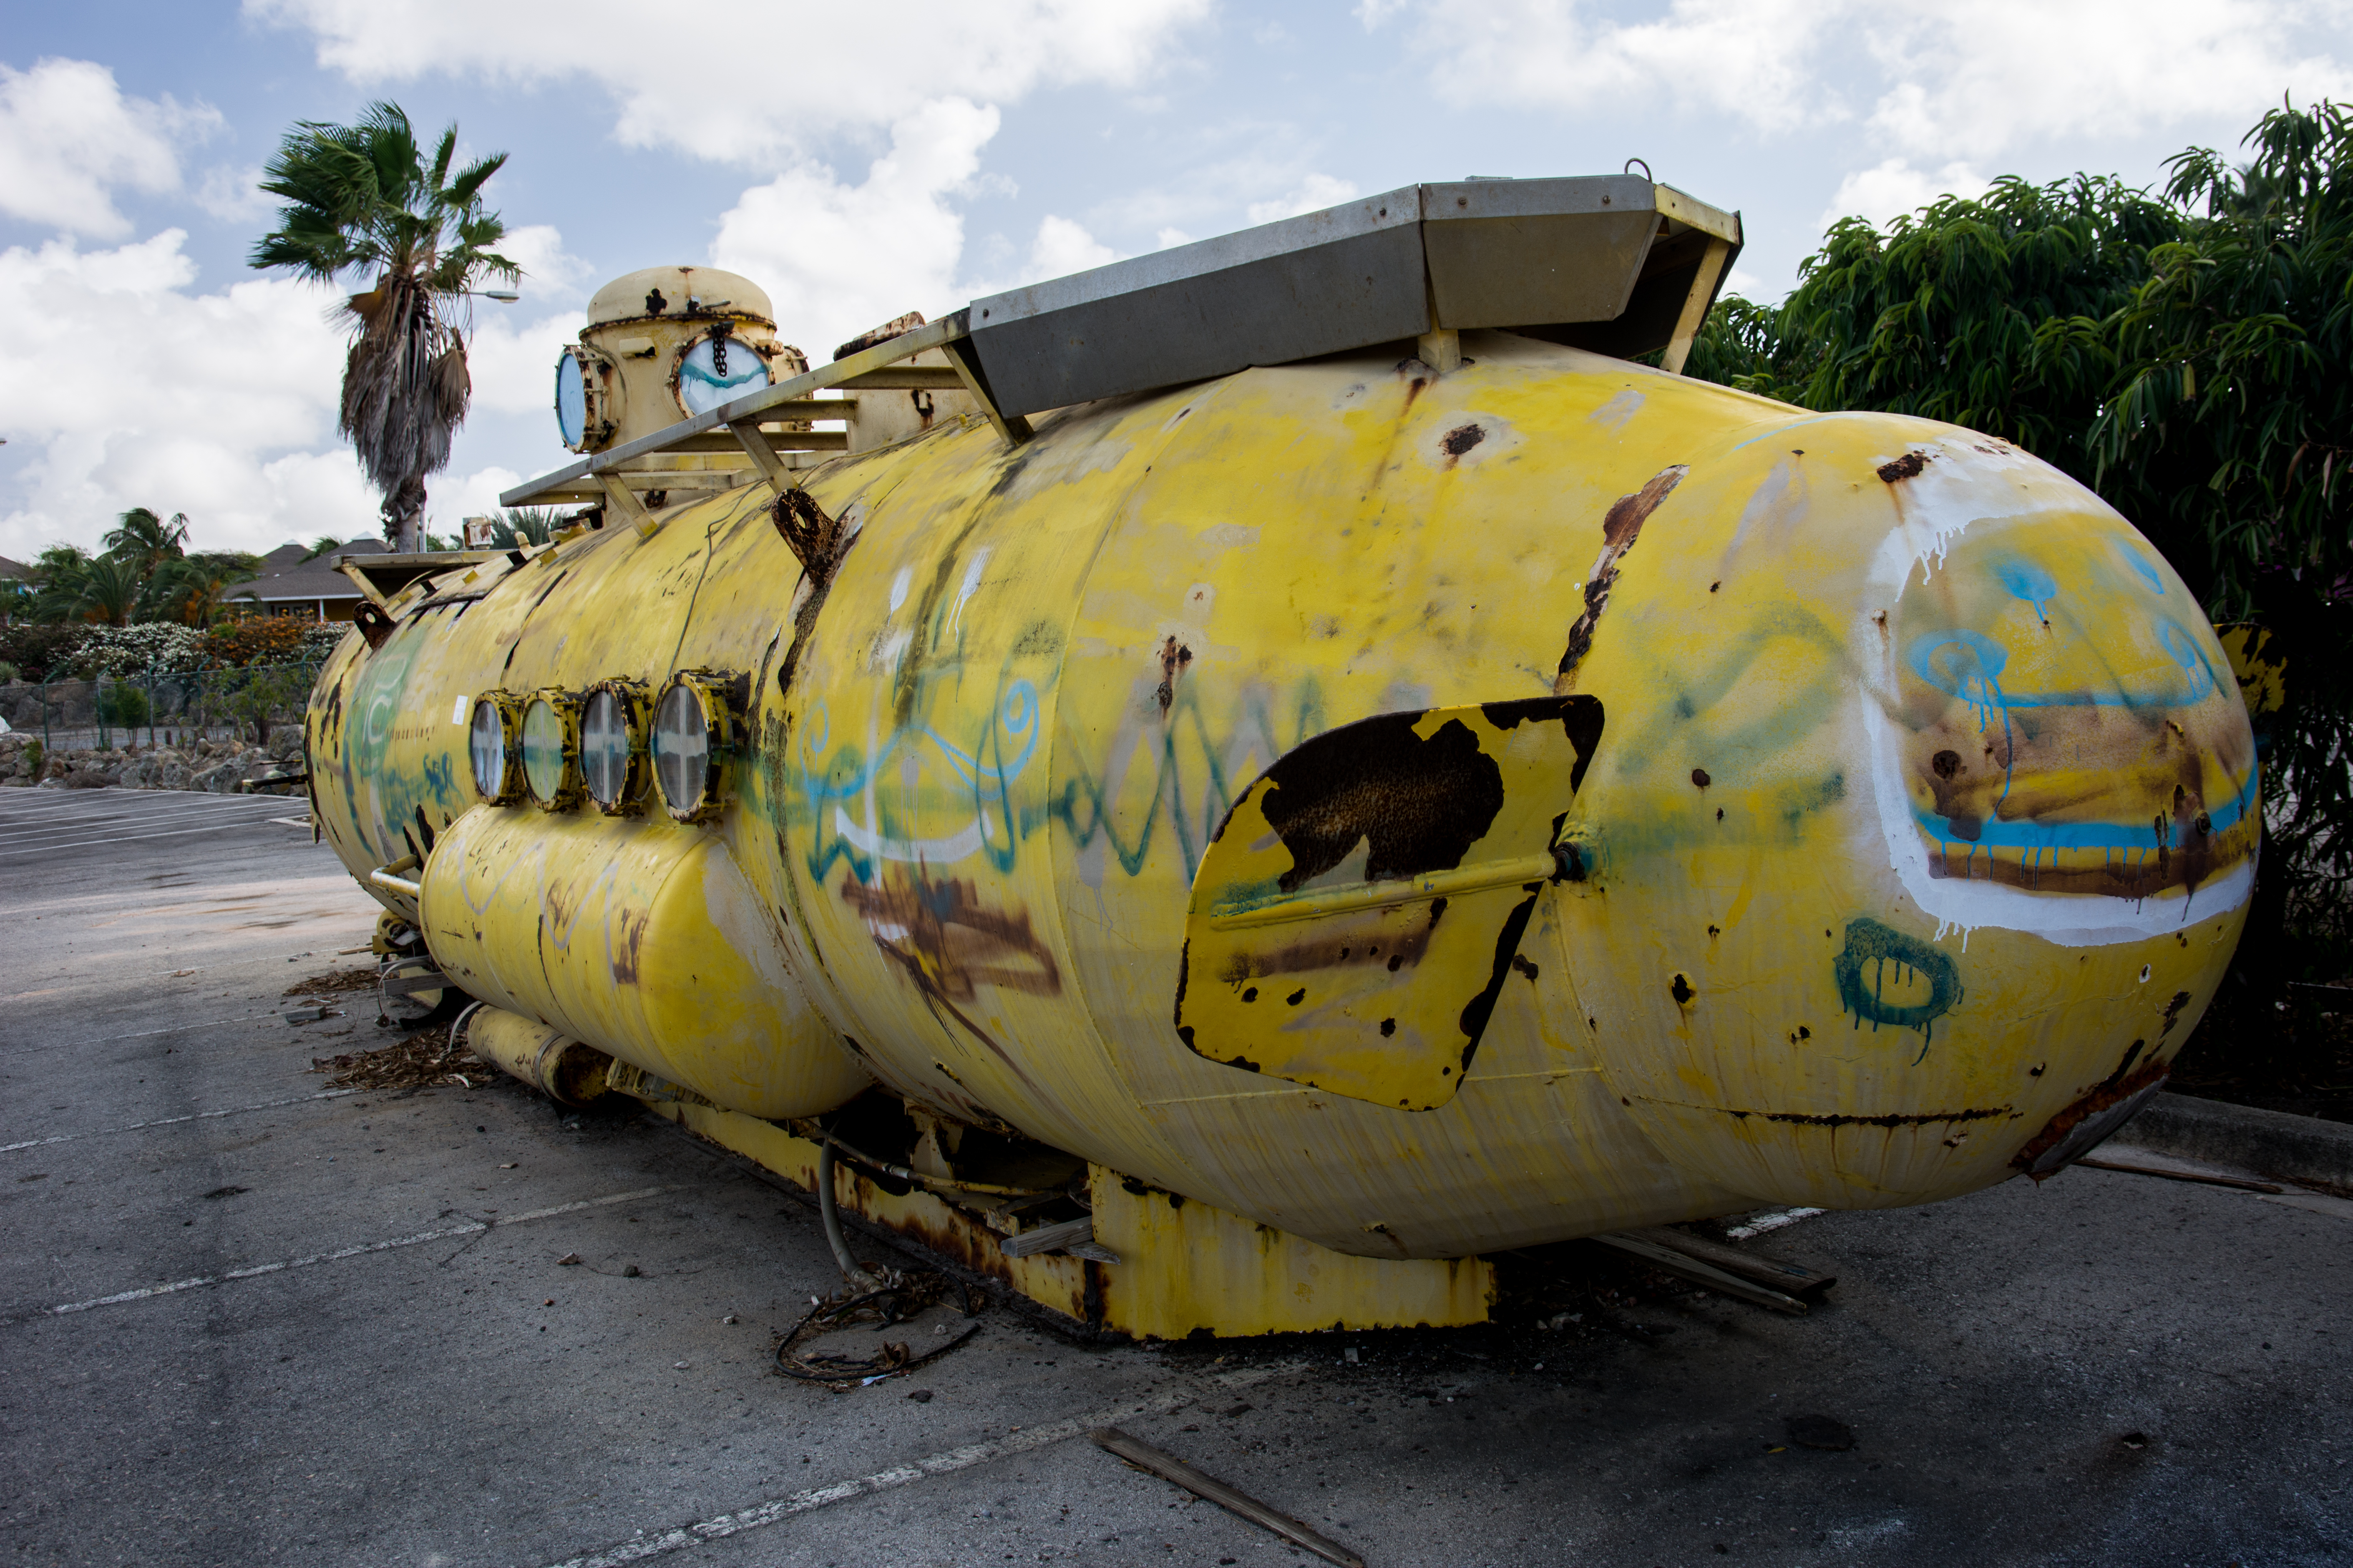
old, aircraft, vehicle, aviation, graffiti, submarine, u boat, atmosphere of earth, aircraft engine